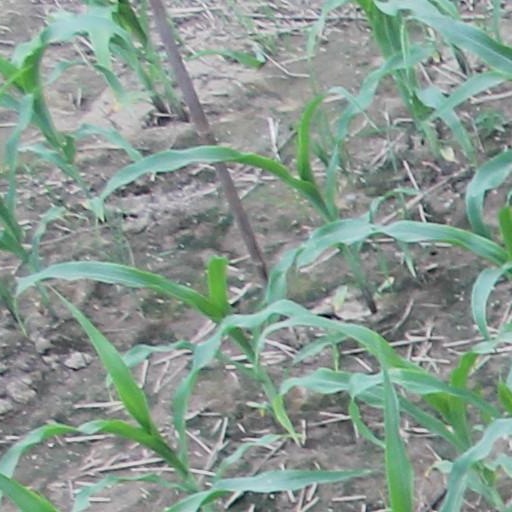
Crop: maize; corn